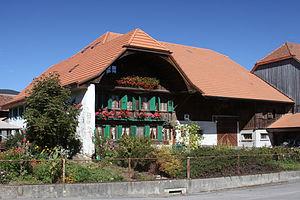
Ferme Philiponna, Place Saint-Sulpice 6, Vuippens-Marsens
Cette liste présente les biens culturels d'importance nationale dans le canton de Fribourg. Cette liste correspond à l'édition 2009 de l'Inventaire Suisse des biens culturels d'importance nationale pour le canton de Fribourg. Il est trié par commune et inclus : 205 bâtiments séparés, 14 collections, 18 sites archéologiques et un cas particulier.